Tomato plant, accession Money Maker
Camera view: vertical (180 deg); turntable rotation: 300 degrees
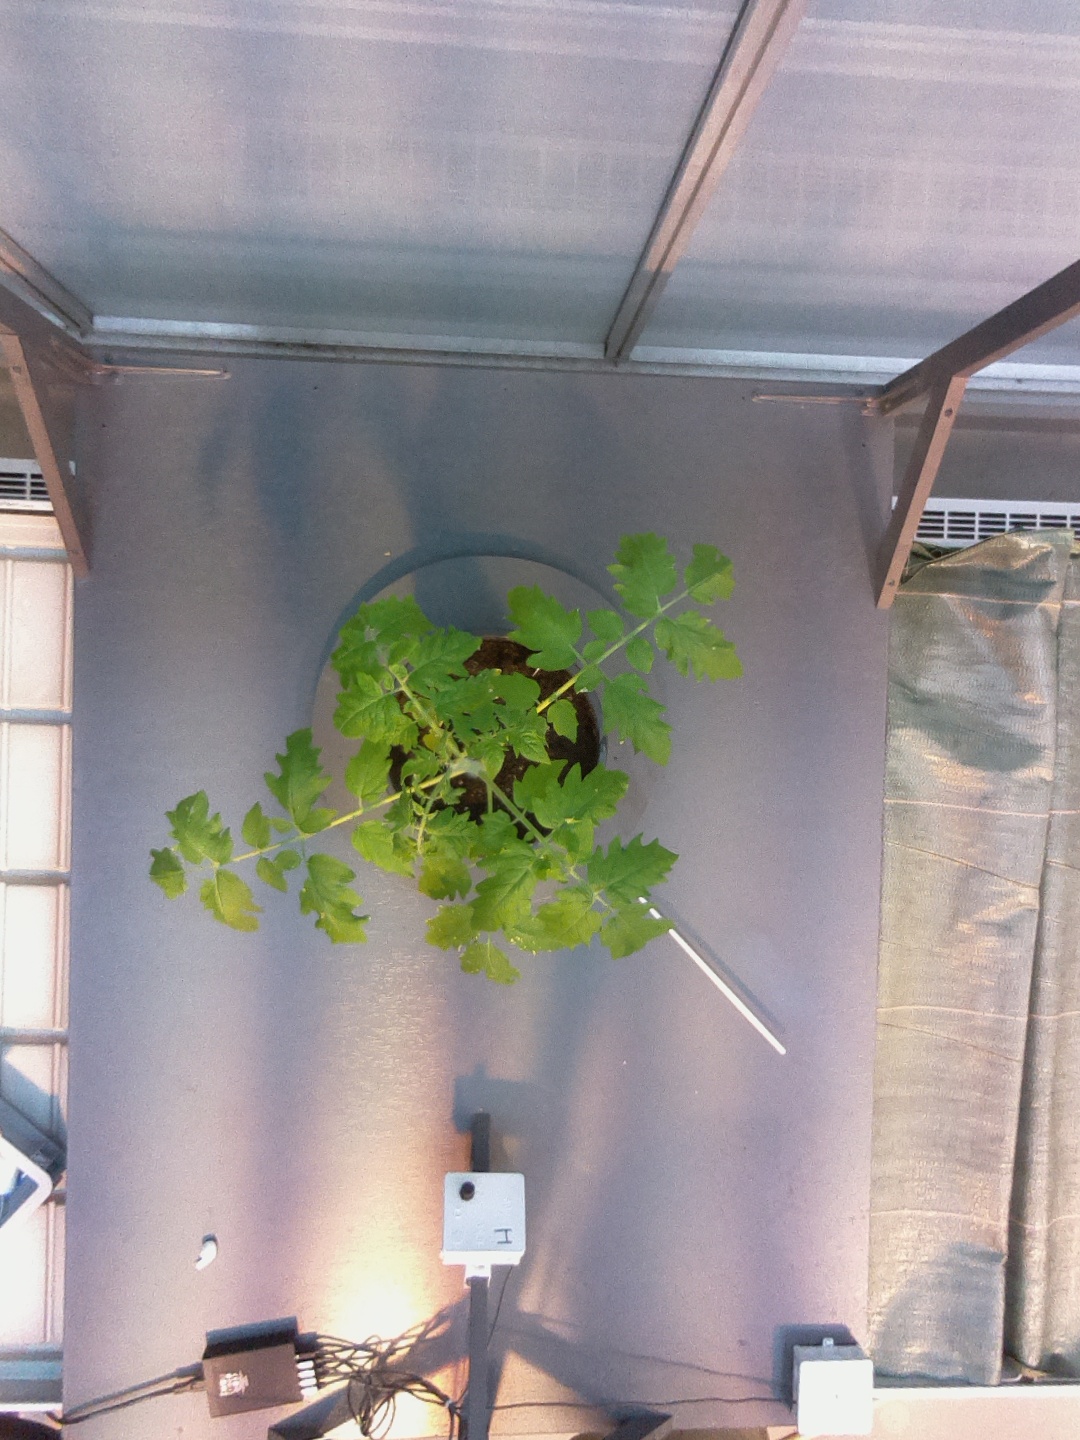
BBCH growth stage 13: 6 of true leaves visible